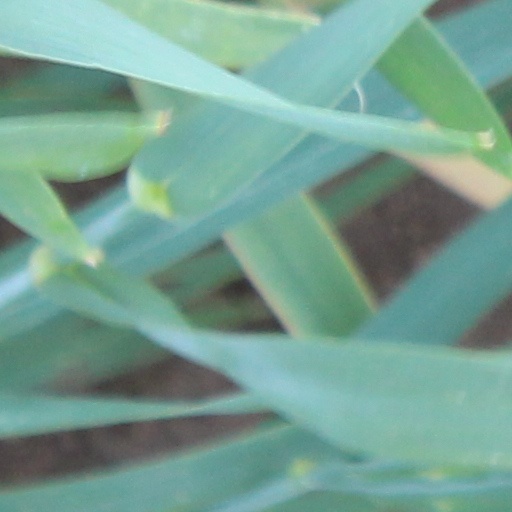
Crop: wheat